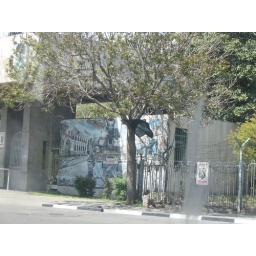
American Embassy. Drive by photo by David. Note tank rolling over person mural and &amp;quot;No Photo&amp;quot; sign